Yüreğir

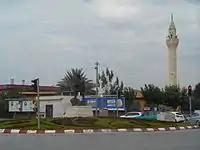
Karacaoğlan statue at the major intersection

Yüreğir Municipality was incorporated in 1986 as a lower-tier municipality as Adana Municipality is upgraded to a metropolitan status. The organs of the Yüreğir Municipality are the mayor, encümen (the executive committee) and the municipal council.